Ringturm

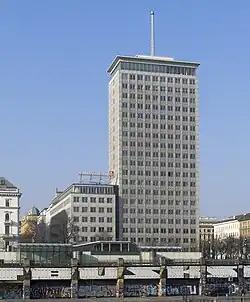
Ringturm from the Donaukanal

Ringturm (Ring Tower) is a prominent skyscraper in Vienna, Austria, and is the headquarters of the Vienna Insurance Group. It was built from 1953 to 1955 after a design by Erich Boltenstern at the Schottenring. The tower is tall, with of office space, and is the second highest building within the Vienna Ringstraße, after the Stephansdom. It is a venue for architecture exhibitions, and is known for being turned into a piece of art annually, wrapped in cloth designed by notable artists including Robert Hammerstiel, Xenia Hausner, Arnulf Rainer and Mihael Milunović.